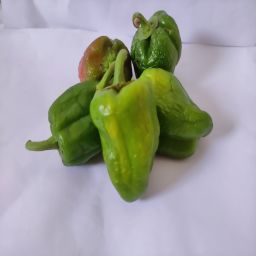
Crop: Bell Pepper
Quality: Ripe